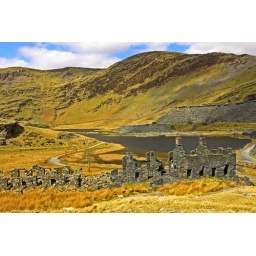
This slate house is situated in the moelwyn mountain range and was home to the quarry workers .